Hedvig Hamilton

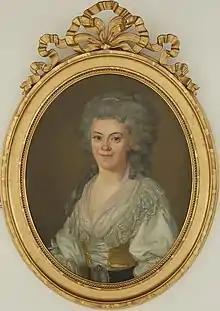
Beata Elisabeth Hamilton By Hedvig Hamilton after (prob.) Lorens Pasch

She painted portraits, self portraits, and landscapes with Stockholm motifs in oil and watercolor. She attended the in Copenhagen. She studied further with the artist Richard Burgh in Stockholm under Richard Bergh. She studied further in France and Germany.